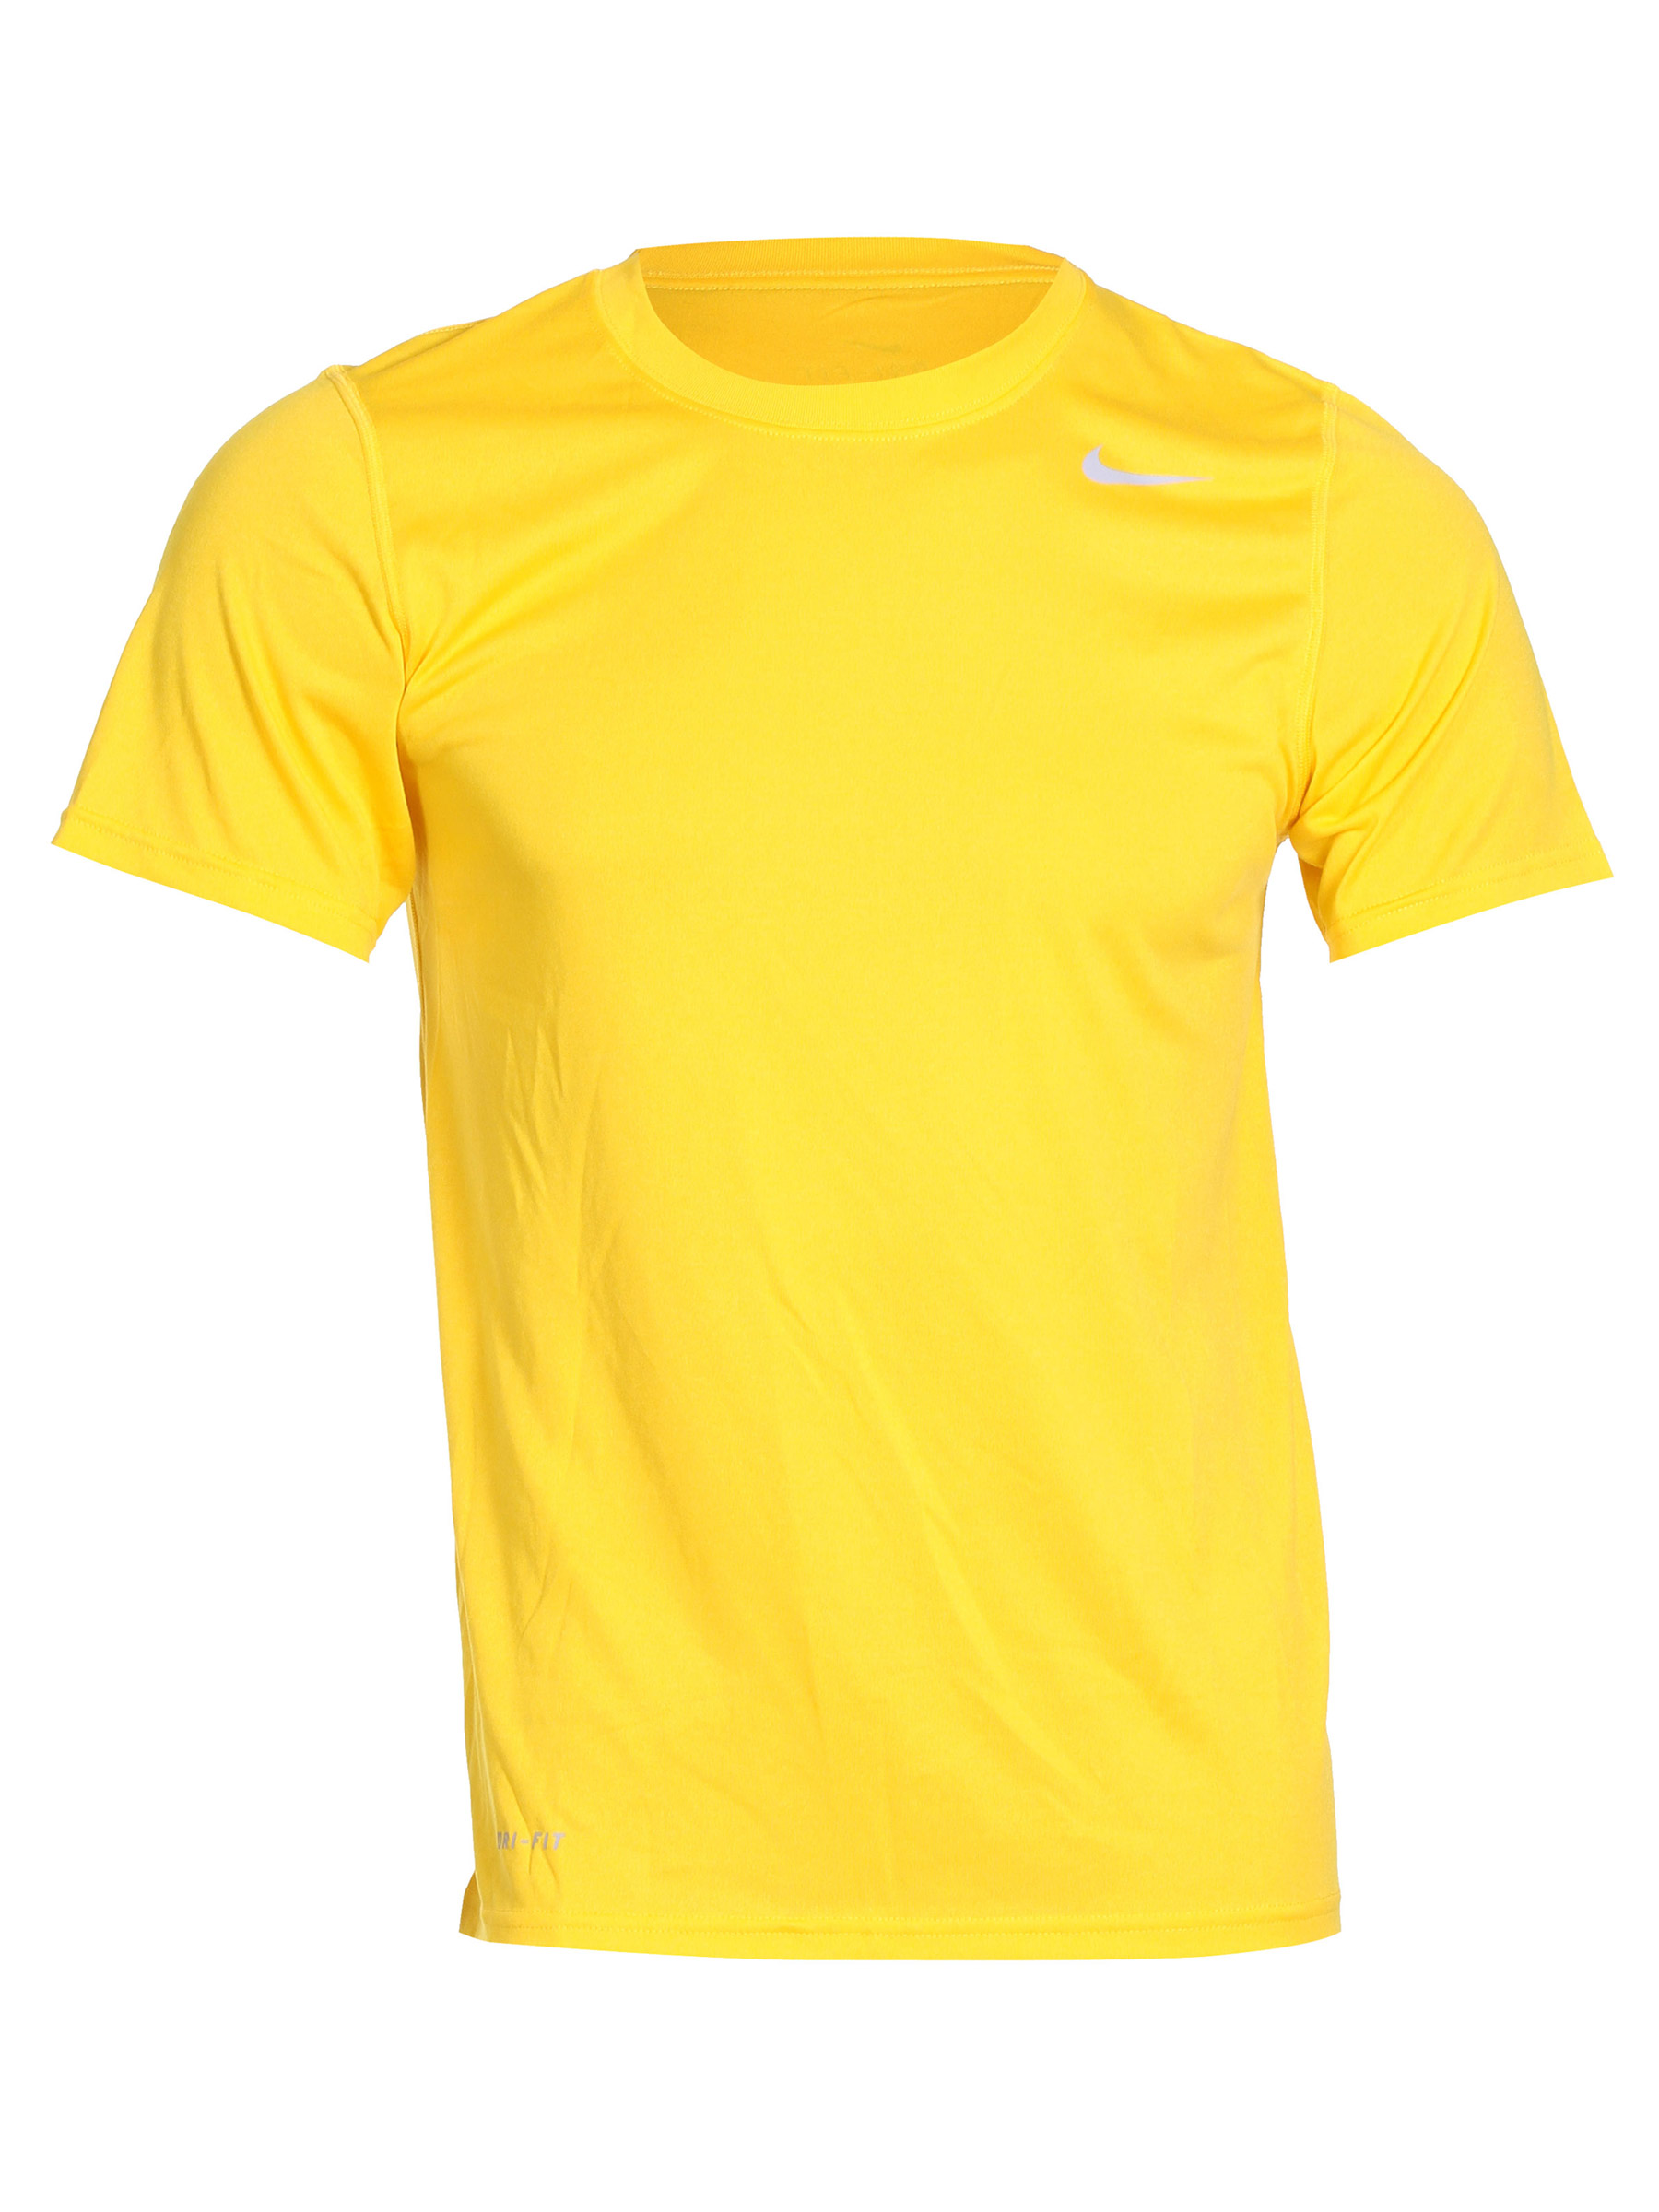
Nike Men Yellow T-shirt
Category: Apparel / Topwear / Tshirts
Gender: Men
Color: Yellow
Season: Fall 2010
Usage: Sports